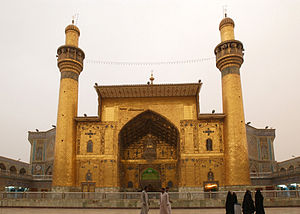
Shia-islam / Helligdomme
Imam Ali-moskeen i Najaf, Irak.
Shia er den ene af de to hovedretninger inden for islam. Den største forskel mellem shia-islam og den anden hovedretning sunni-islam angår arvefølgen i det oprindelige kalifat. Shiitterne mener, at profeten Muhammed udtrykkeligt udpegede sin fætter og svigersøn, Ali ibn Abi Talib (d. 661), som sin retmæssige efterfølger (kalif) og arvtager af lederskabet (imam). Mens sunnimuslimerne ikke mener, at Muhammed udnævnte en efterfølger i sin levetid, og at det i stedet var op til det muslimske fællesskab at udvælge en ved rådslagning. Det førte til, at Abu Bakr (d. 634) blev udråbt til kalif.